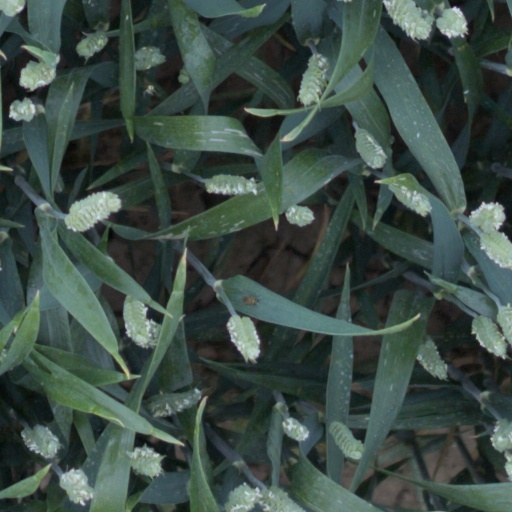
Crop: wheat